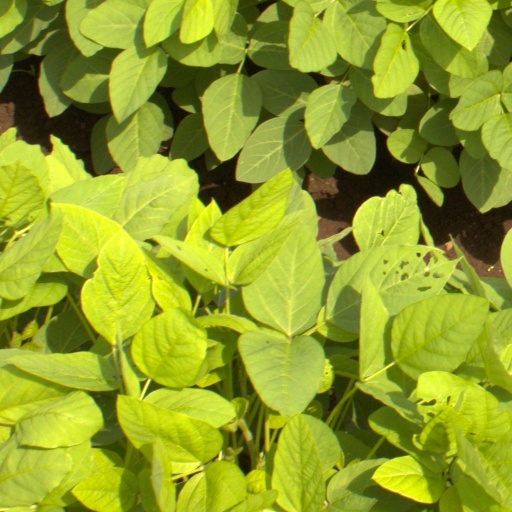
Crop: soybean